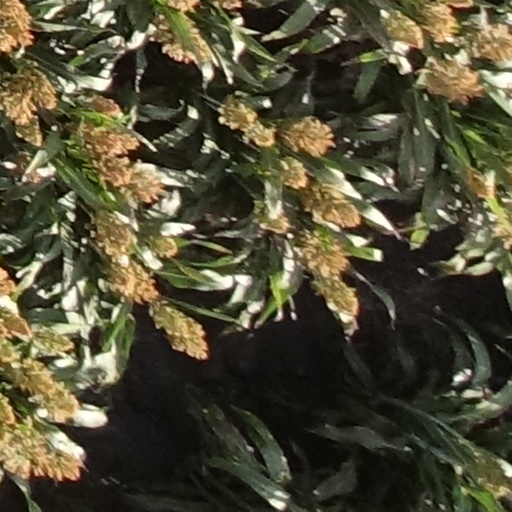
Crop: sorghum